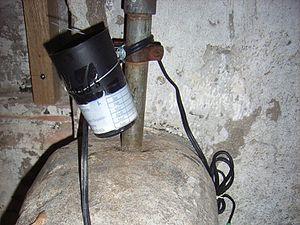
Un ovitrap ou piège à œufs de moustiques est un appareil qui consiste en un récipient de couleur foncée et contenant de l’eau et un substrat attirant pour des moustiques, qui sont attirés pour y pondre leurs œufs.